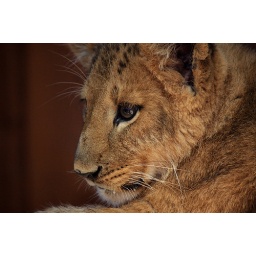
A very young lion at the wild animal park in Bandon, Or.